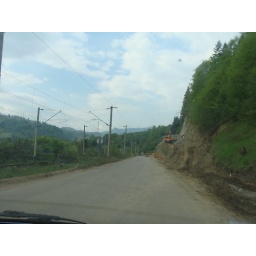
Carpathian mountains road construction work in Romania